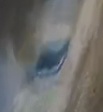
Face region: eyes (orbital_tightening_and_eye_area)
Pain indicator: not_present